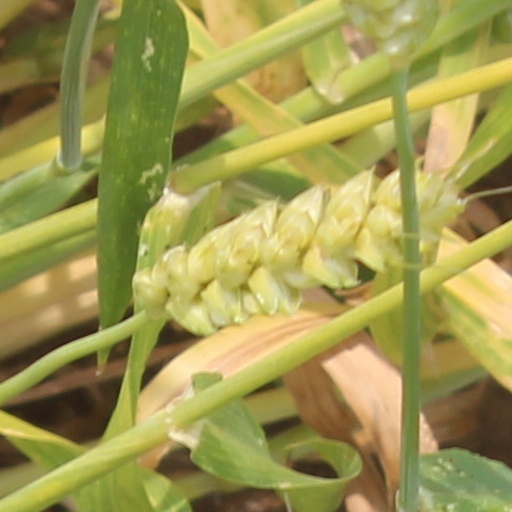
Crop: wheat